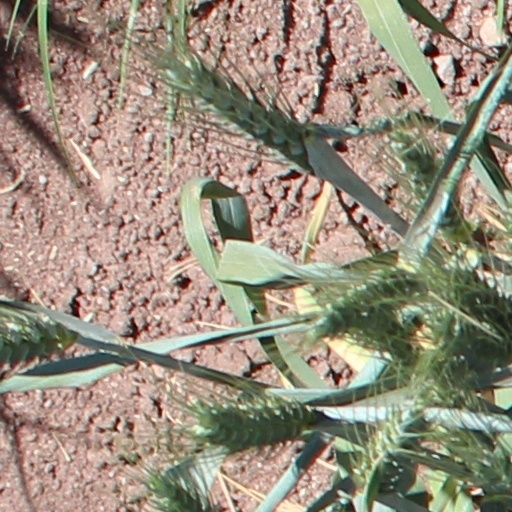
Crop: wheat